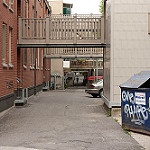
Label: non_damage_buildings_street